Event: Nepal Earthquake
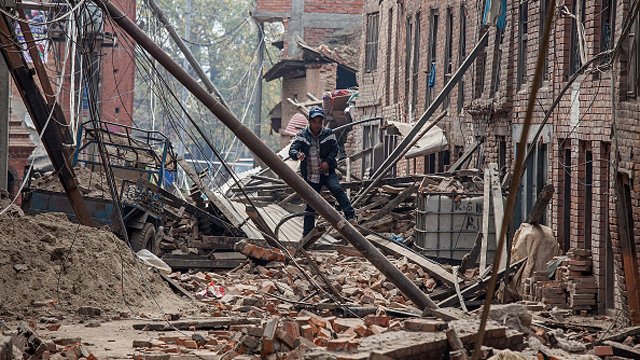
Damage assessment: damage